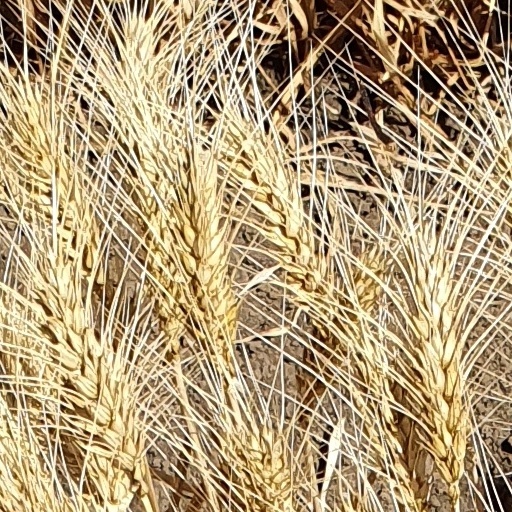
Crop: wheat